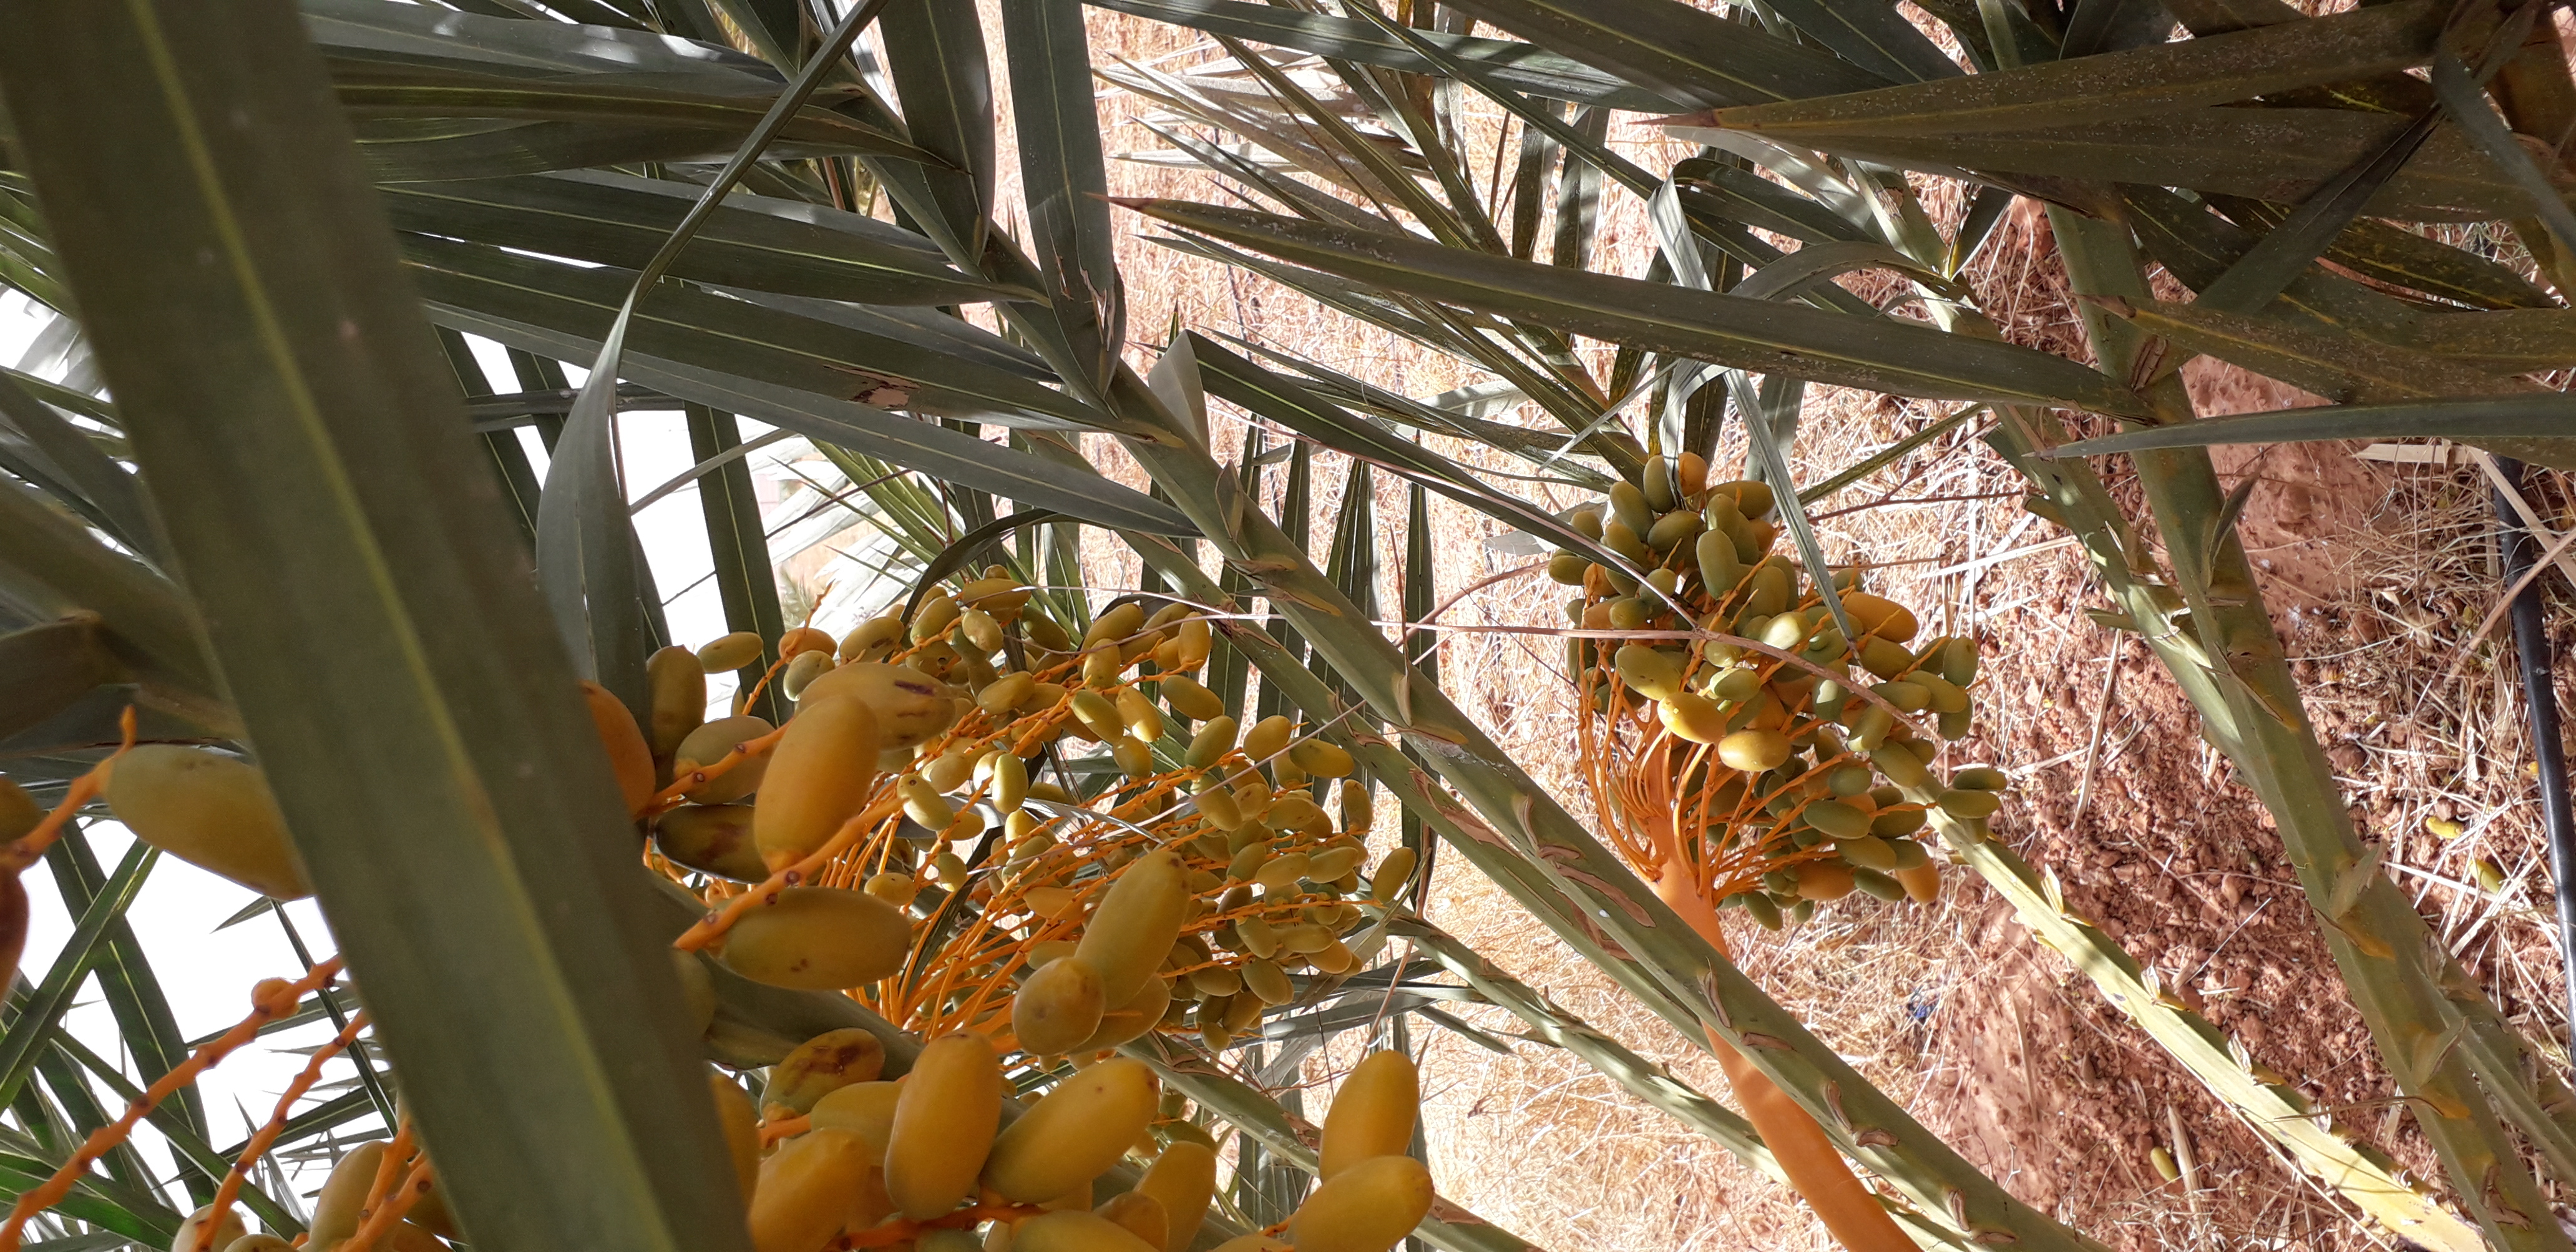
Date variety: kholt